Madrid

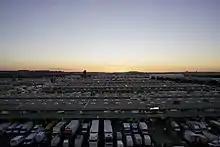
Mercamadrid facilities in South-Eastern Madrid

Madrid is the capital of Spain. The King of Spain, the country's head of state, has his official residence in the Zarzuela Palace. As the seat of the Government of Spain, Madrid also houses the official residence of the President of the Government (Prime Minister) and regular meeting place of the Council of Ministers, the Moncloa Palace, as well as the headquarters of the ministerial departments. Both the residences of the head of state and government are located at the northwest of the city. Additionally, the seats of the Lower and Upper Chambers of the Spanish Parliament, the Cortes Generales (respectively, the Palacio de las Cortes and the Palacio del Senado), also lie in Madrid.